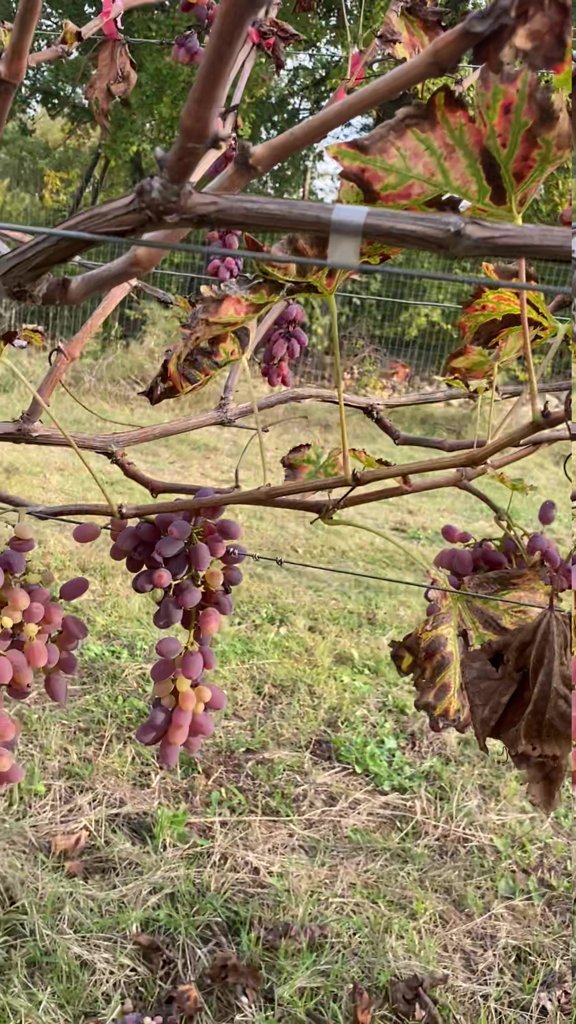
Berries visible: 138
Grape clusters: 7